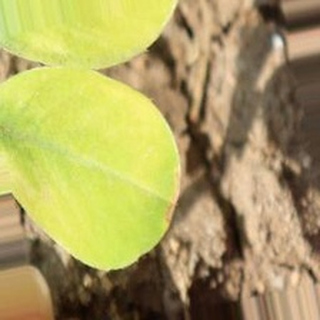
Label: groundnut_nutrition_deficiency